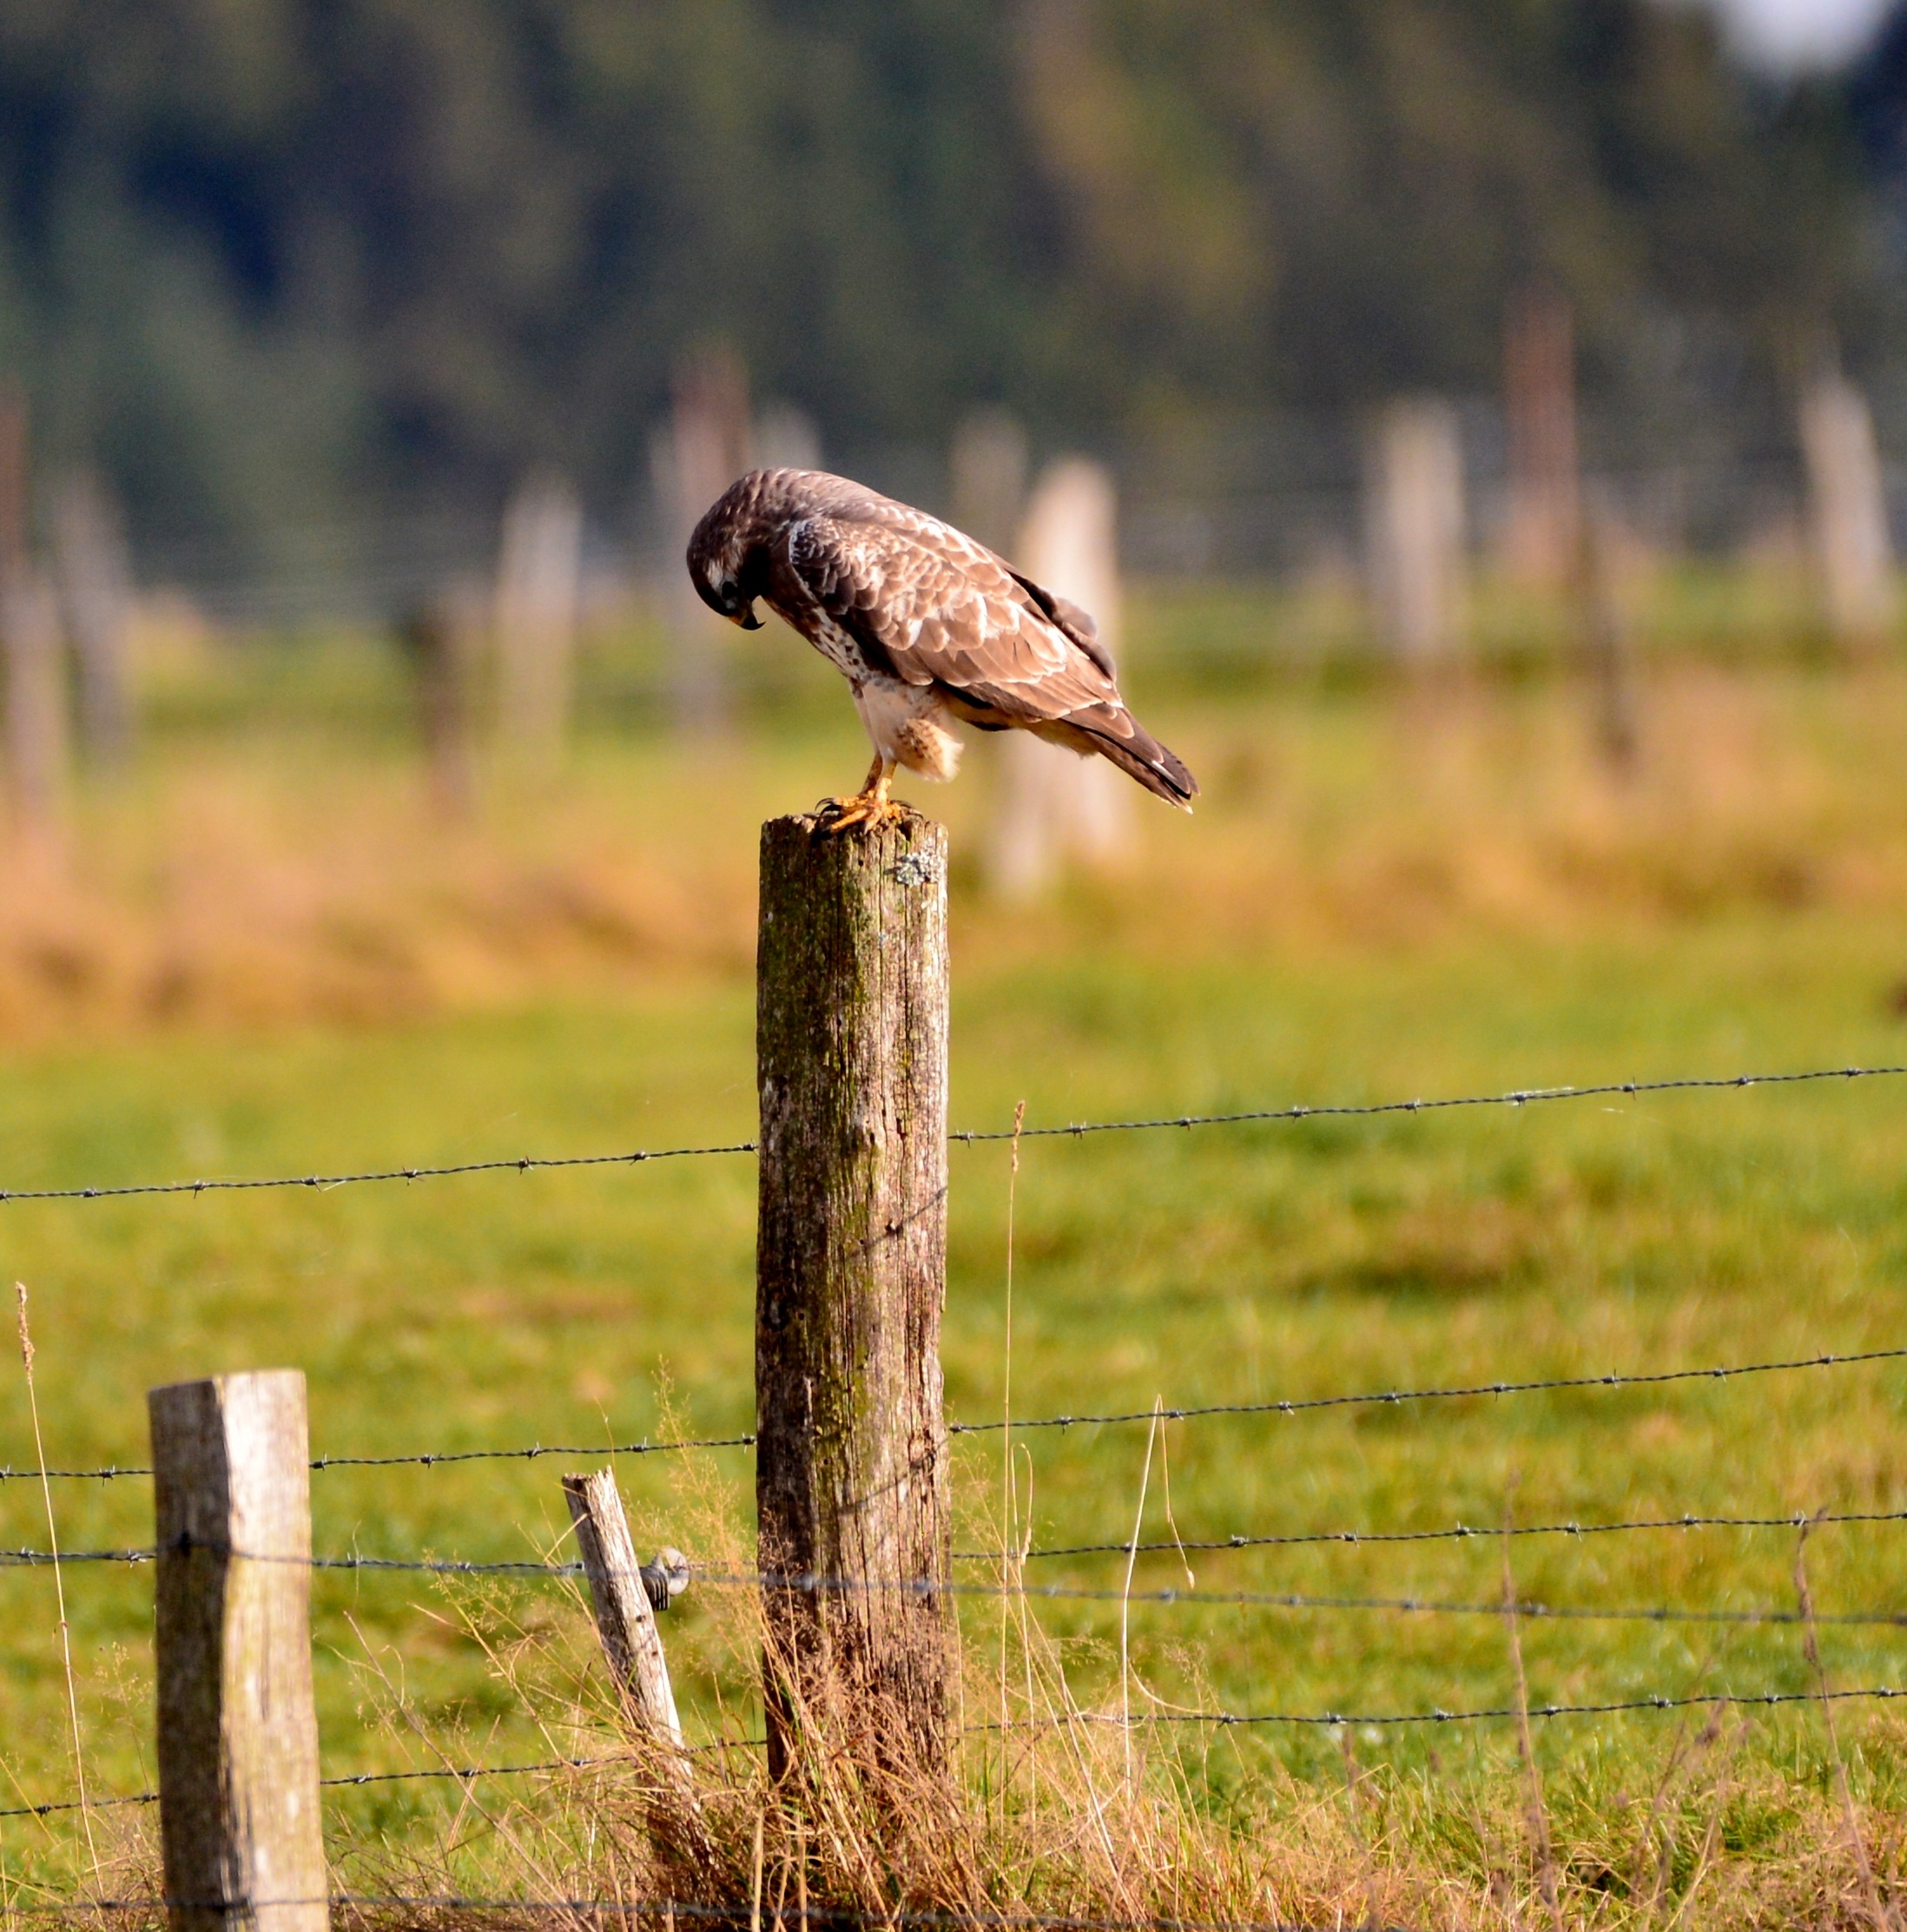
nature, bird, prairie, wildlife, fauna, stork, bird of prey, vertebrate, luxembourg, pound sign, common buzzard, the end of the day, ciconiiformes